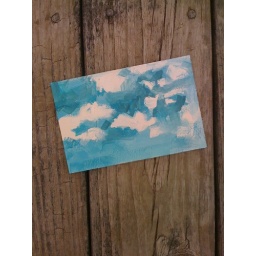
clouds in a blue sky